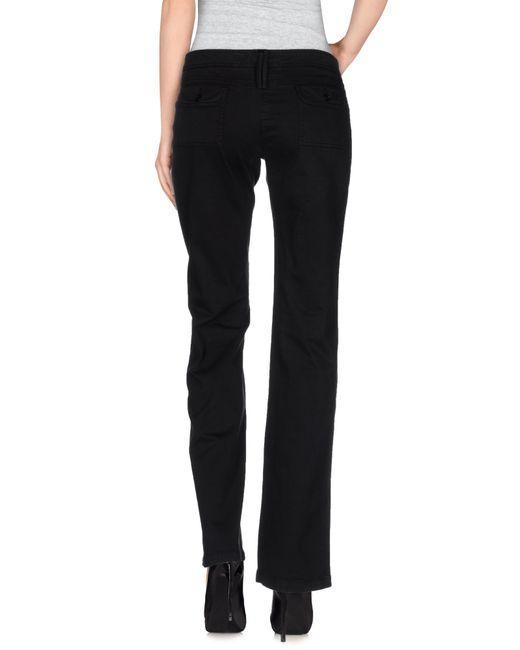
schwarze, gerade geschnittene Damenjeans mit mittlerer Leibhöhe und Pattentaschen